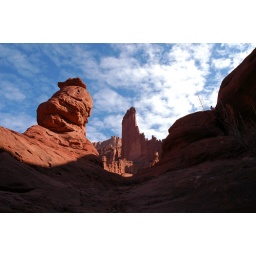
wide rock with tower in background